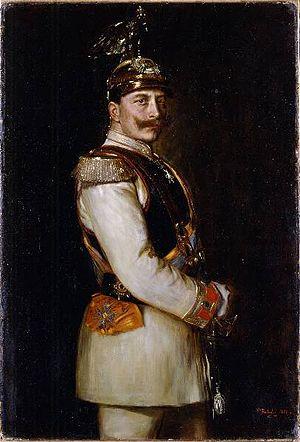
Elisabeth Vilma Lwoff-Parlaghy, née le 15 avril 1863 et morte le 28 août 1923, est une portraitiste d'origine hongroise qui travaille en Allemagne et aux États-Unis. Elle est connue pour avoir peint environ 120 portraits de personnalités américaines et européennes entre 1884 et 1923.